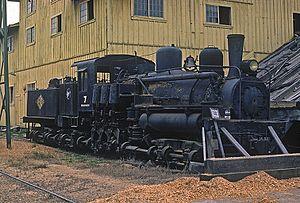
Les Willamette locomotive sont des locomotives à vapeur à engrenages dérivées des locomotives Shay, construites par la Willamette Iron and Steel Works de Portland, dans l'Oregon. Après expiration des brevets clés des locomotives Shay, il était possible pour les autres fabricants de produire des clones de Shay.